Ebertswiese

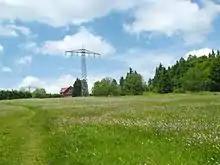
Ebertswiese, 2010

The Ebertswiese (literally: Ebert Meadow), is a boggy area of grassland in the Thuringian Forest in central Germany. It has been a nature conservation area since 1936 and is a recreation area in the municipality of Floh-Seligenthal on the Rennsteig trail. The River Spitter has its source within the reserve.